Vous êtes de la police?

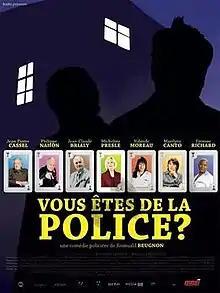
Film poster

Simon, a retired police inspector, does not appreciate being placed in a retirement home. Fortunately, he quickly becomes friends with Alfred, another resident. When Alfred dies under strange circumstances, the management, supported by the gendarmerie, declare it an accident. Simon, meanwhile, is convinced that this is a crime and he is determined to solve the mystery. With another resident, Francky, rocker and kleptomaniac rogue, he goes for an unusual police investigation.